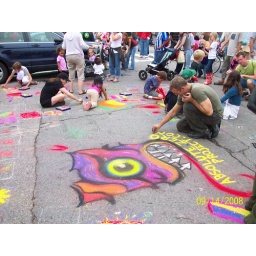
Someone drawing with Chalk on the sidewalk on Harvard street in Alston at the Alston Street Faire.